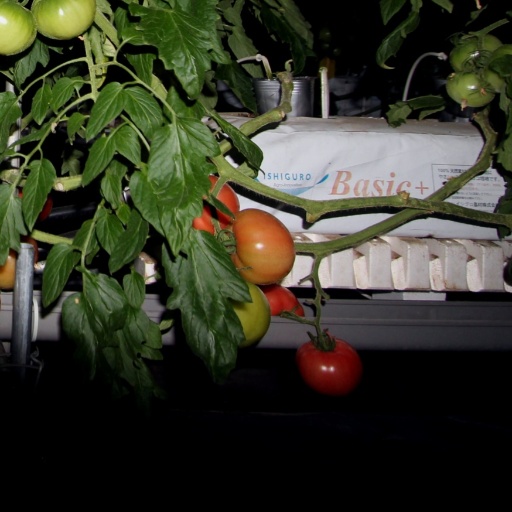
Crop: tomato